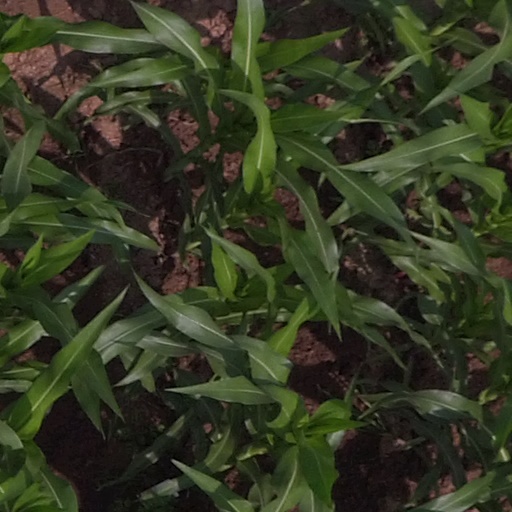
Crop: maize; corn